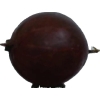
Label: gooseberry